Weehawken, New Jersey

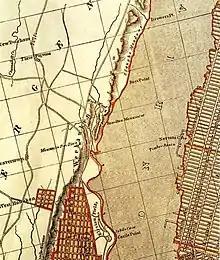
An 1841 map of parts of Hudson and New York counties and the Hudson River

The township's written history began in 1609, when Henry Hudson, on his third voyage to the New World, sailed down what was later named the North River on the Half Moon and anchored in Weehawken Cove. At the time it was the territory of the Hackensack and Tappan, of the Turtle Clan, or Unami, a branch of the Lenape. They were displaced by immigrants to the province of New Netherland, who had begun to settle the west bank of the Hudson at Pavonia in 1630. On May 11, 1647, Maryn Adriansen received a patent for a plantation (of 169 acres) at "Awiehaken". In 1658, Director-General of New Netherland Peter Stuyvesant negotiated a deal with the Lenape to purchase all the land from ""the great rock above Wiehacken"", west to "Sikakes" (Secaucus) and south to "Konstapels Hoeck" (Constable Hook). In 1661, Weehawken became part of Bergen when it (and most of northeastern New Jersey) came under the jurisdiction of the court at Bergen Square.